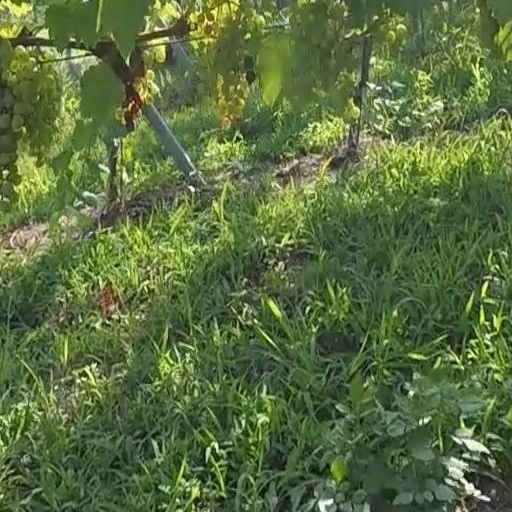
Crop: grape